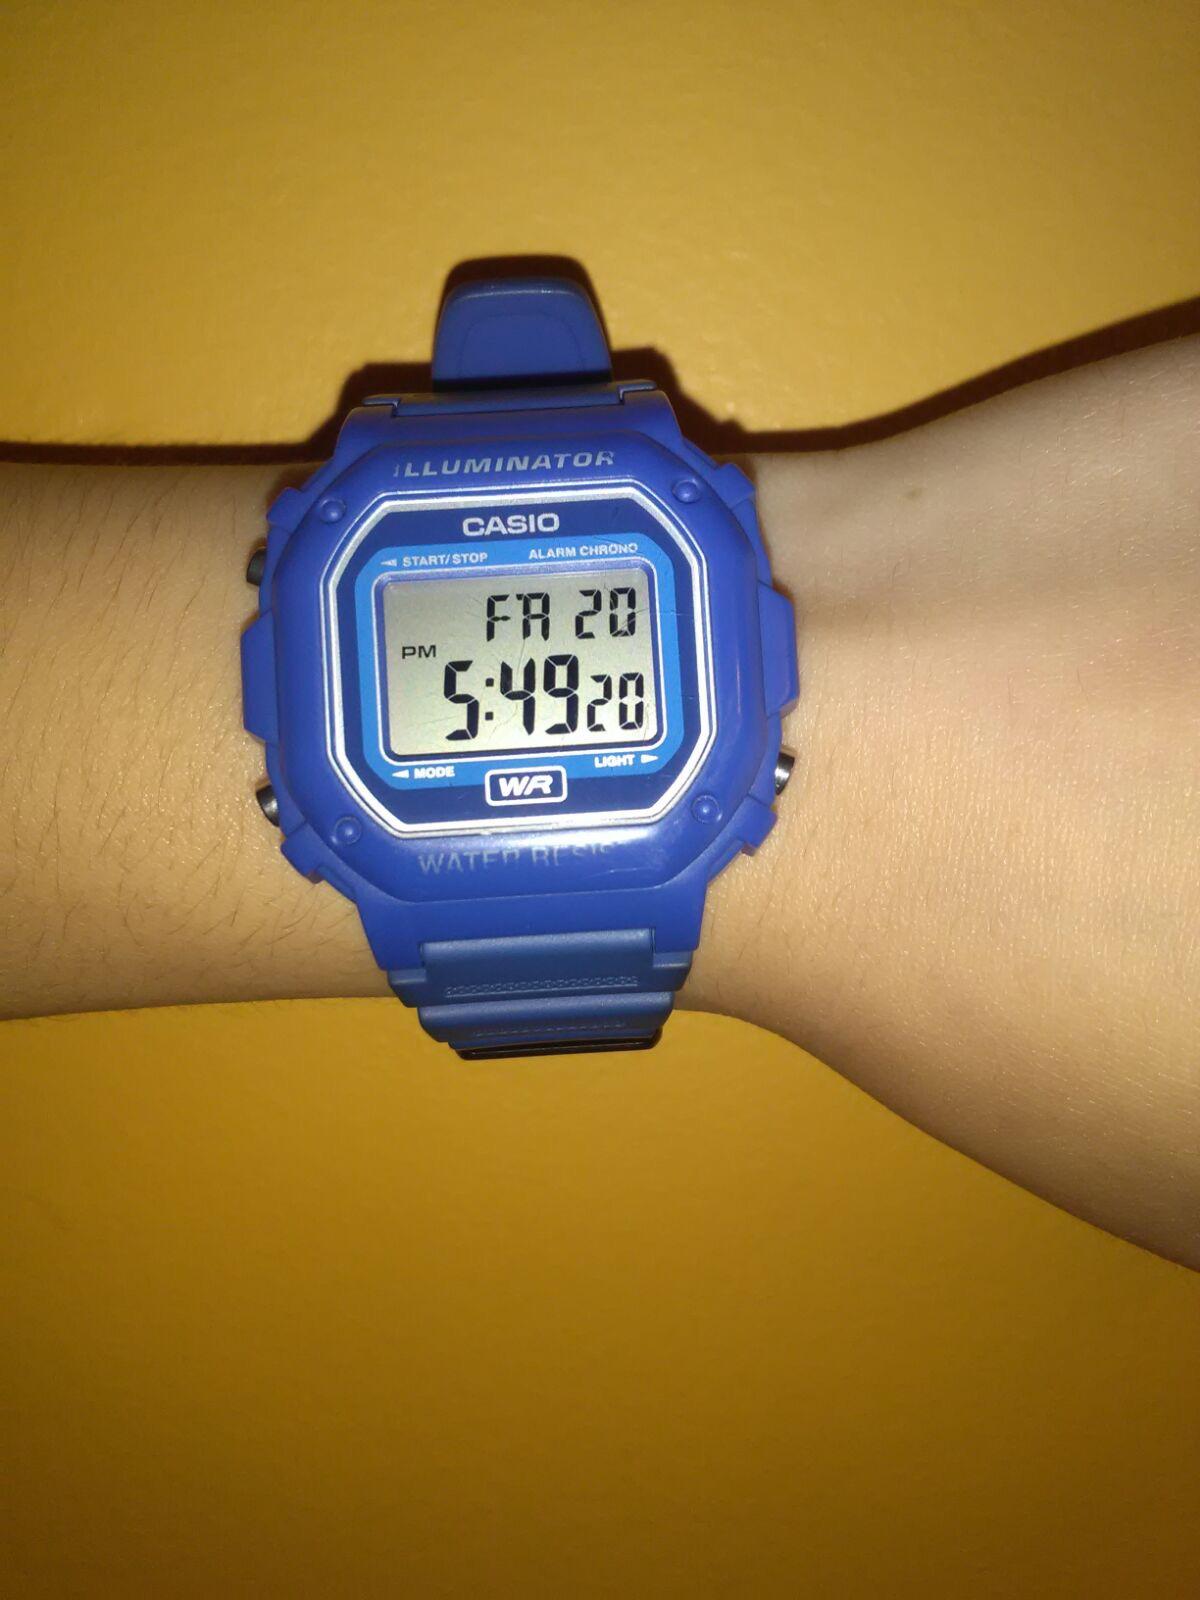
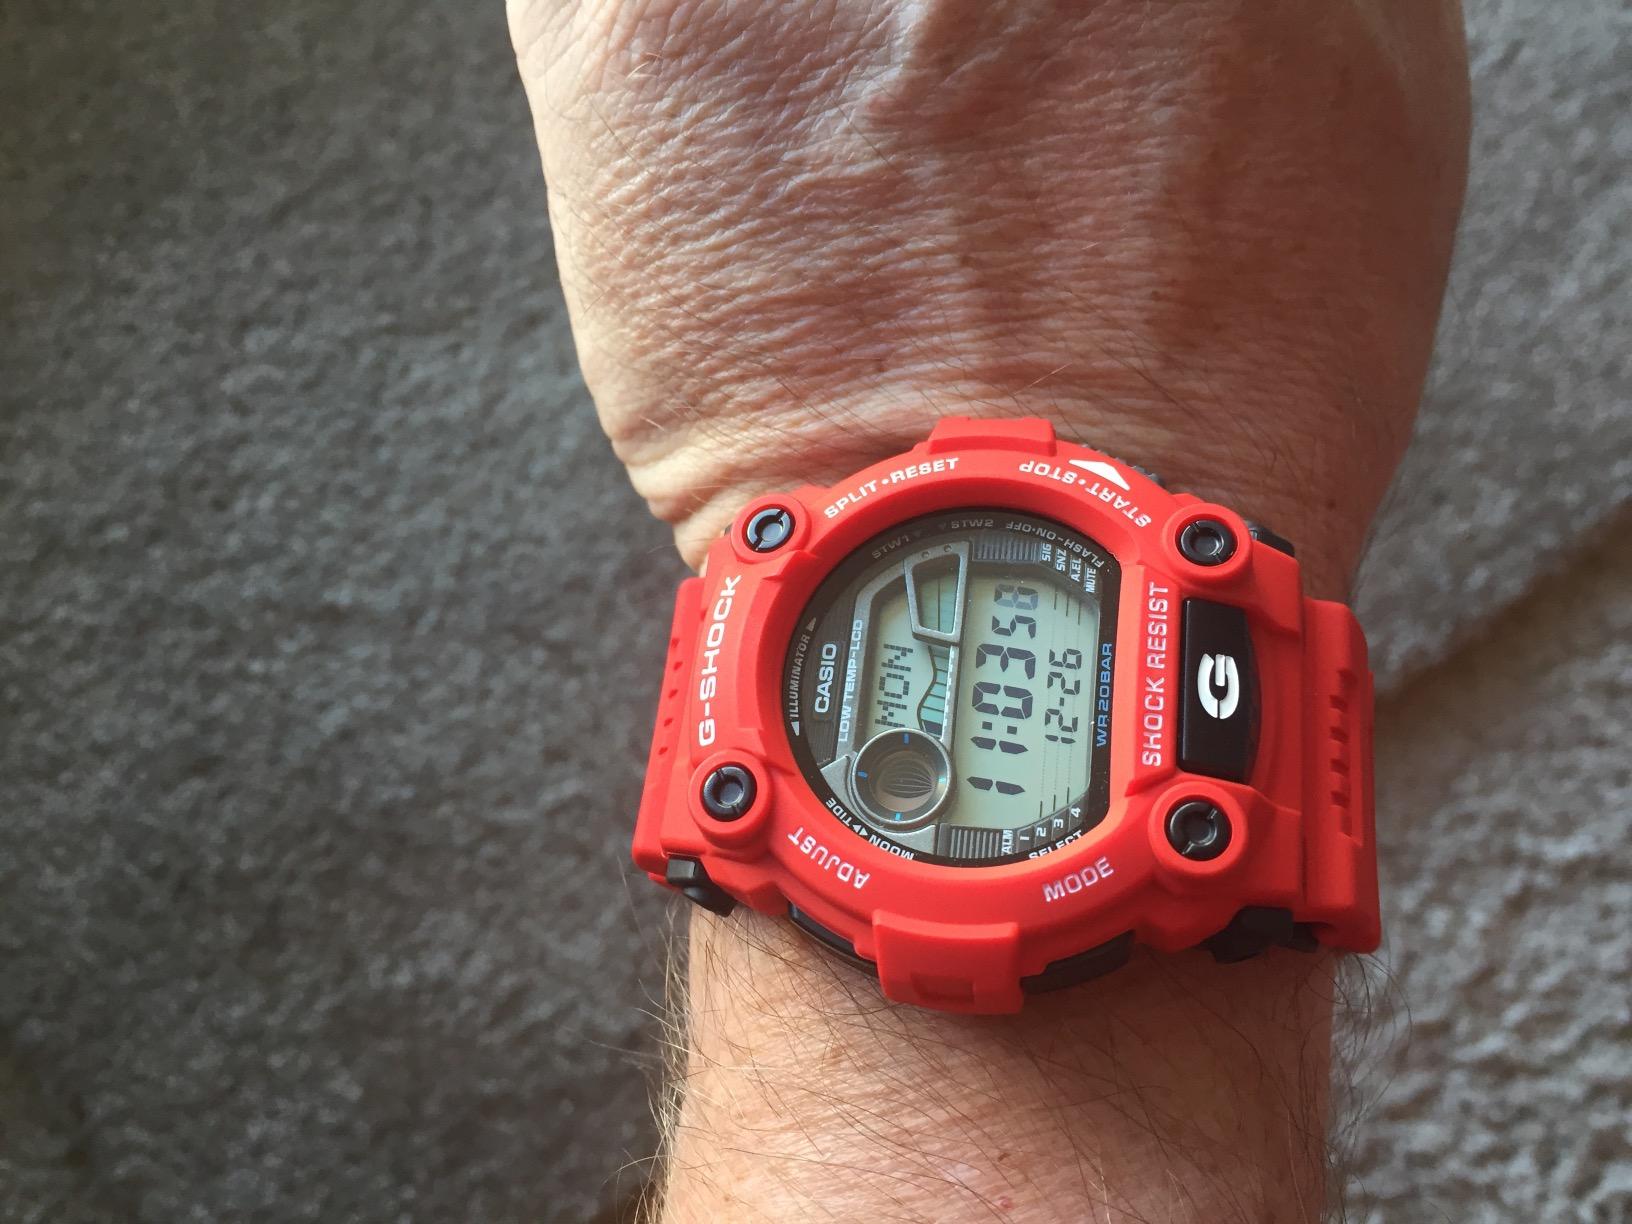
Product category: accessories_watch
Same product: no